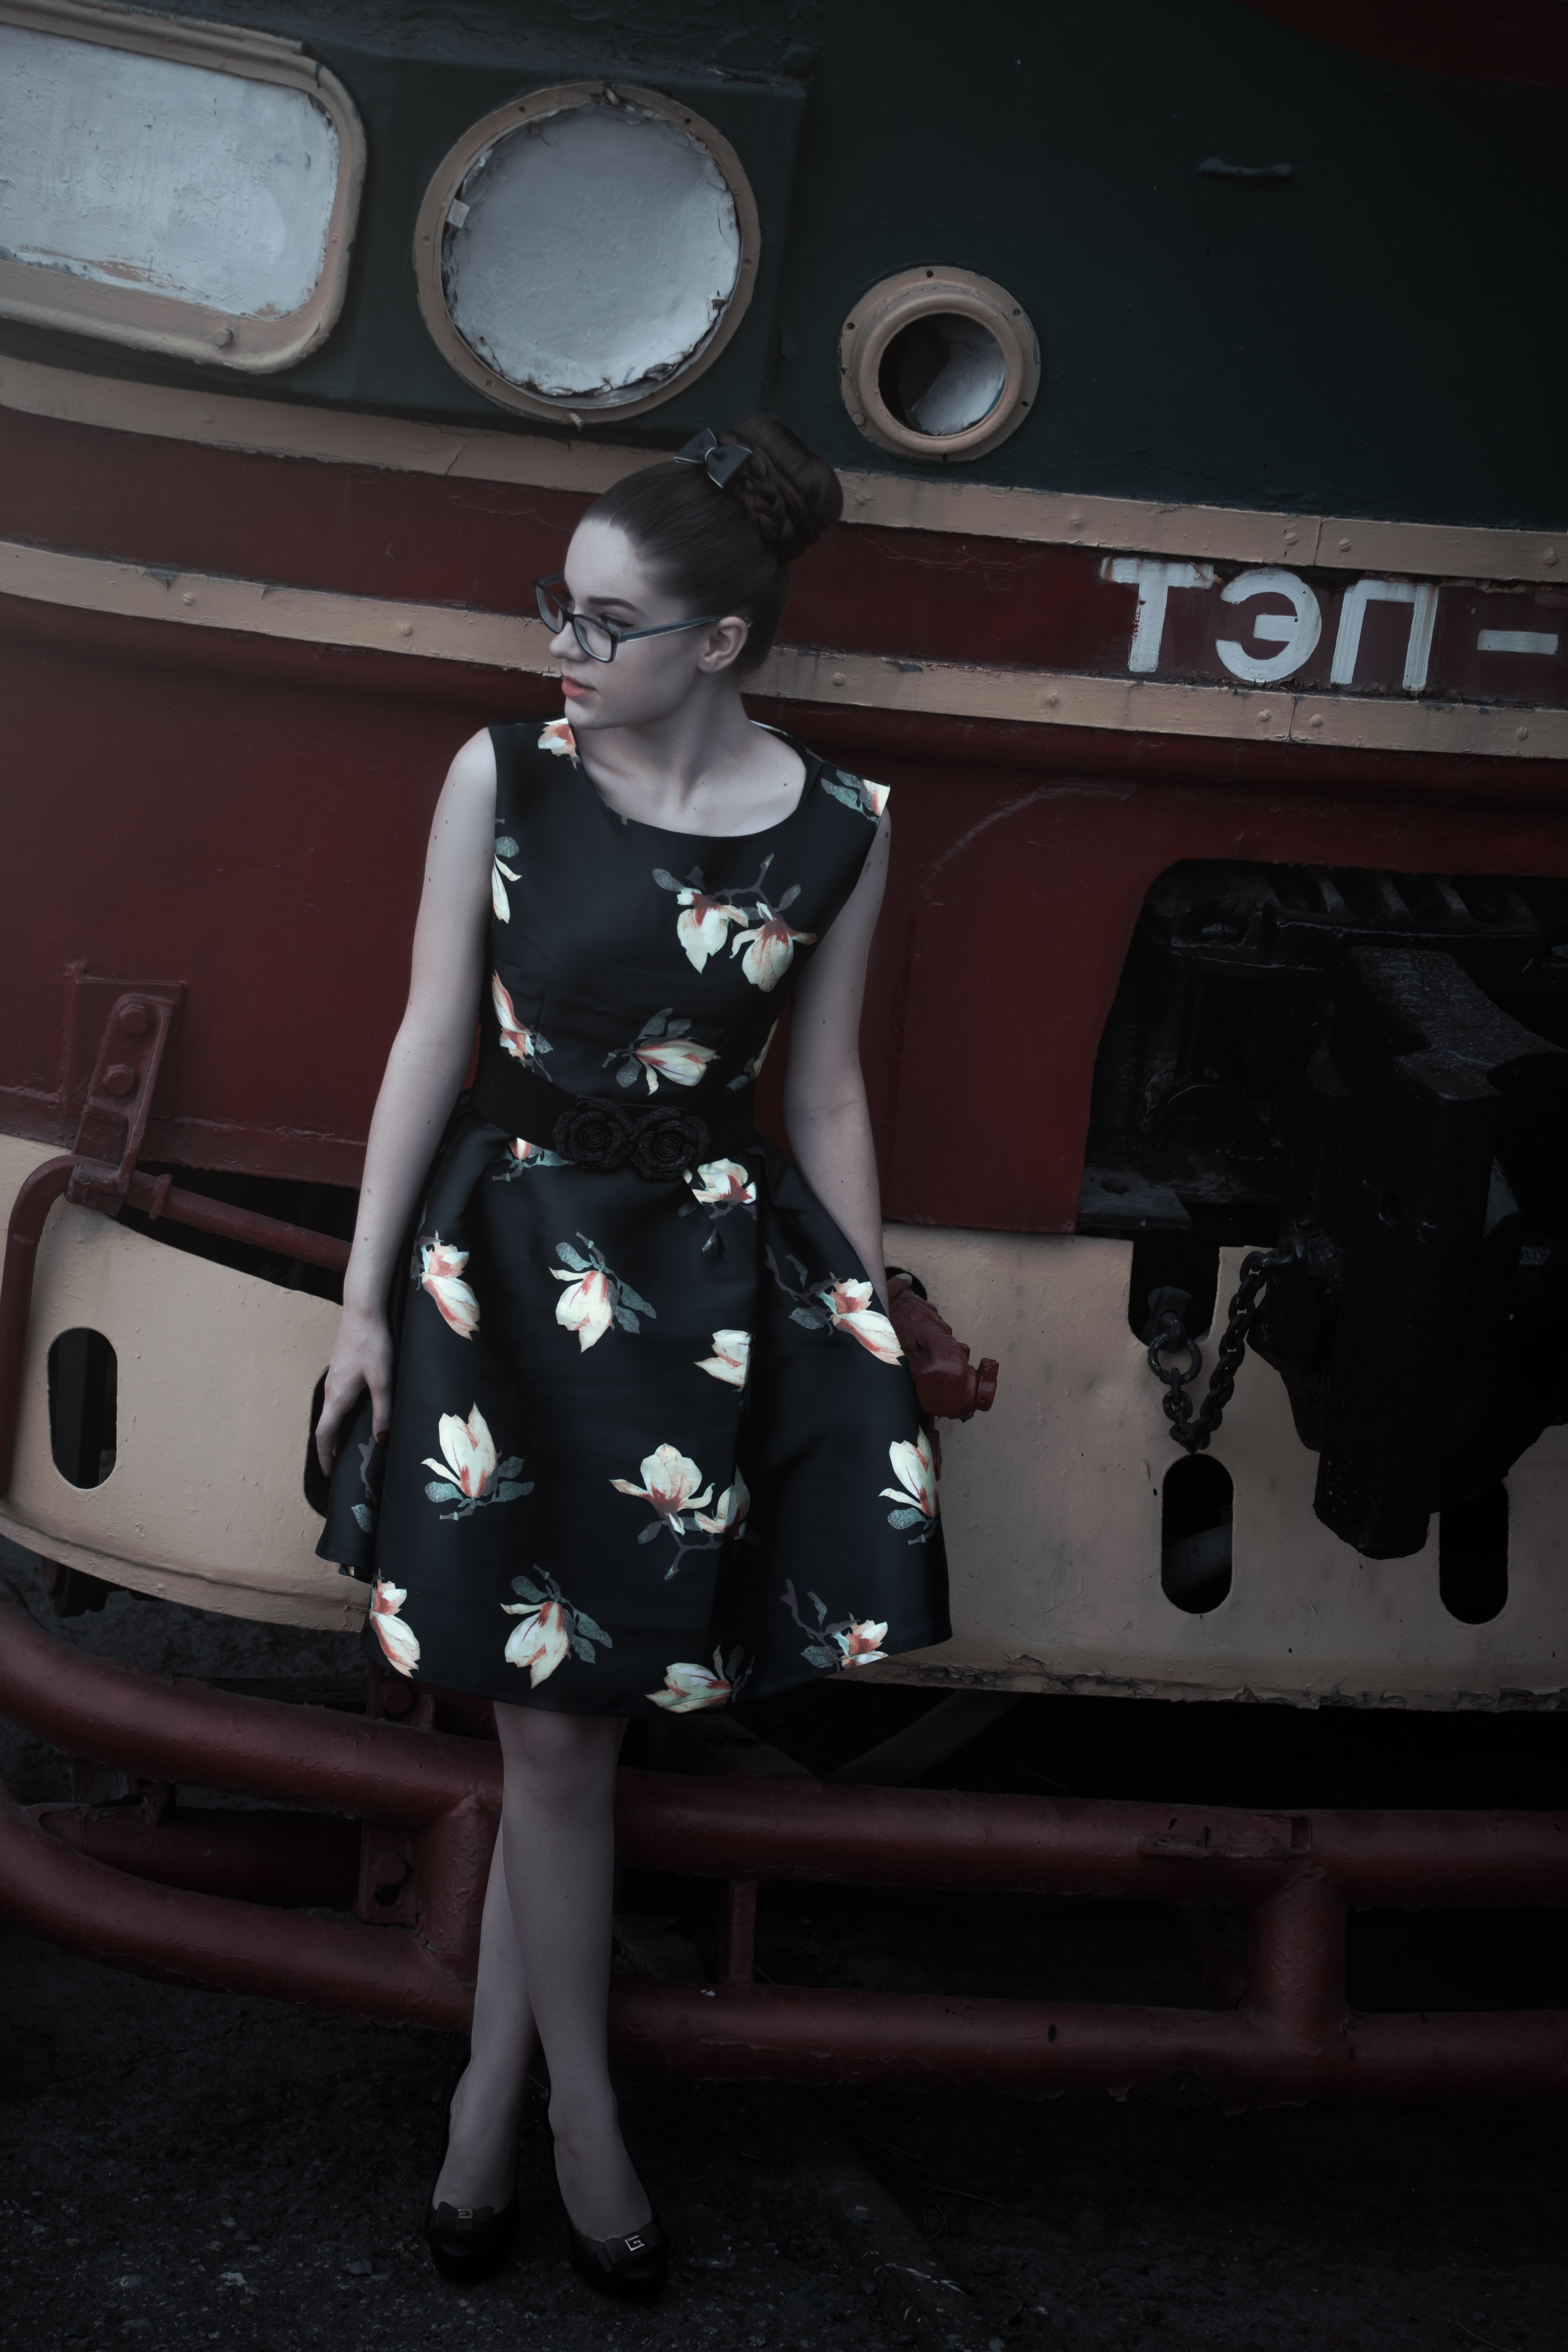
girl, woman, white, photographer, view, train, photo, portrait, model, youth, magazine, fashion, clothing, black, lady, hairstyle, dress, queen, photograph, beauty, beautiful, style, image, posture, photoshoot, partly cloudy, handsomely, pin up girl, railway carriage, girl at the station